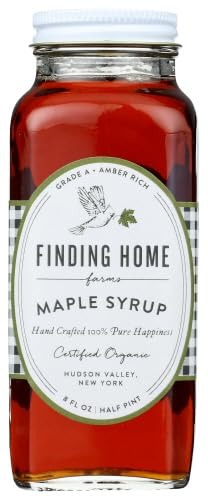
Item Name: F.inding Home Farms Farmhouse Maple Syrup Bottle 8 oz (Pack of 6)
Bullet Point 1: Rich, Robust Flavor: Enjoy the deep, full-bodied taste that enhances the flavor of any dish or dessert.
Bullet Point 2: Versatile Use: Perfect for drizzling on pancakes, waffles, oatmeal, or adding to your favorite recipes for a touch of sweetness.
Bullet Point 3: Perfect for Cooking and Baking: Adds a delicious depth of flavor to marinades, glazes, desserts, and savory dishes.
Bullet Point 4: Convenient Packaging: Available in a range of sizes and convenient packaging options, including squeeze bottles for easy pouring.
Product Description: Enjoy the authentic taste of farmhouse maple syrup. Perfect for pancakes, waffles, and more, it brings a touch of natural sweetness to every meal.
Value: 48.0
Unit: Fl Oz

Price: 69.76